American Home

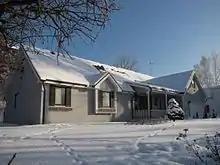
The American Home in Winter

The home was built in 1992 by Serendipity: Russian Consulting & Development, LTD - now doing business as Serendipity-Russia - to foster relations between the United States and Russia after the collapse of the Soviet Union. Dr. Ron Pope, a political science professor at Illinois State University specializing in Russian politics (now retired), organized the project to showcase American construction materials and home building techniques, with the intent of fostering investment and trade opportunities. Vladimir was selected by Dr. Pope because of its relationship to Bloomington-Normal, one of Vladimir's sister cities. Materials were donated by more than 50 North American companies and volunteer labor was provided by 25 primarily central Illinois builders and Illinois State University Industrial Technology students. The energy efficient house was designed and its construction was supervised by Illinois State University Industrial Technology professor, Dr. Ed Francis. Dr. Pope's father, Russell Pope, provided the more than $125,000 that was needed to cover expenses such as shipping (usable building materials were not available at that time in Russia). Construction began May 18, 1992 and the house was dedicated that July 4, much to the pleasant surprise of the Russians who were used to even relatively small projects taking much longer to complete. The house includes three bedrooms, one full and two half bathrooms, a two-car garage (subsequently largely converted to a waiting area for students and visitors), and a typical American yard with a lawn and flower beds.